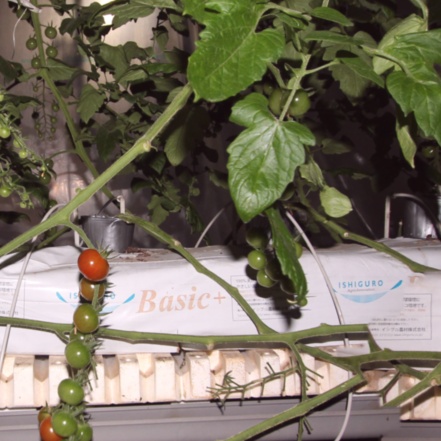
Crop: tomato